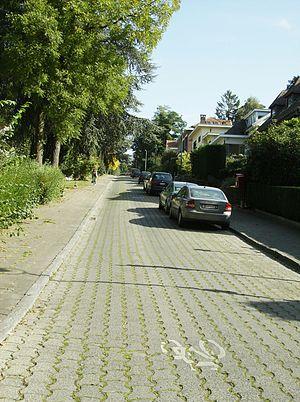
avenue René Stevens Auderghem
L'avenue René Stevens est une rue bruxelloise de la commune d'Auderghem qui relie l'avenue du Grand Forestier à l'avenue Jean Van Horenbeeck.